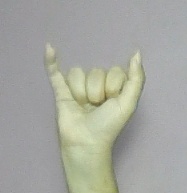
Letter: ya